Matapedia Valley

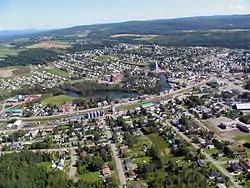
Amqui, the biggest city in the valley

The geographic territory of the valley comprises the regional county municipalities of La Mitis, La Matapédia and Avignon, which cover thirty municipalities. Important economic centers include Amqui, Causapscal and Sayabec. The valley is currently home to more than 20,000 inhabitants. Its population density is much higher along Lake Matapedia and the Matapedia River than the more remote areas of the valley. Indeed, along the lake and river, the population density is 12 inhabitants per km while in the valley's uplands, it is . The unincorporated territories of the valley are nearly uninhabited.